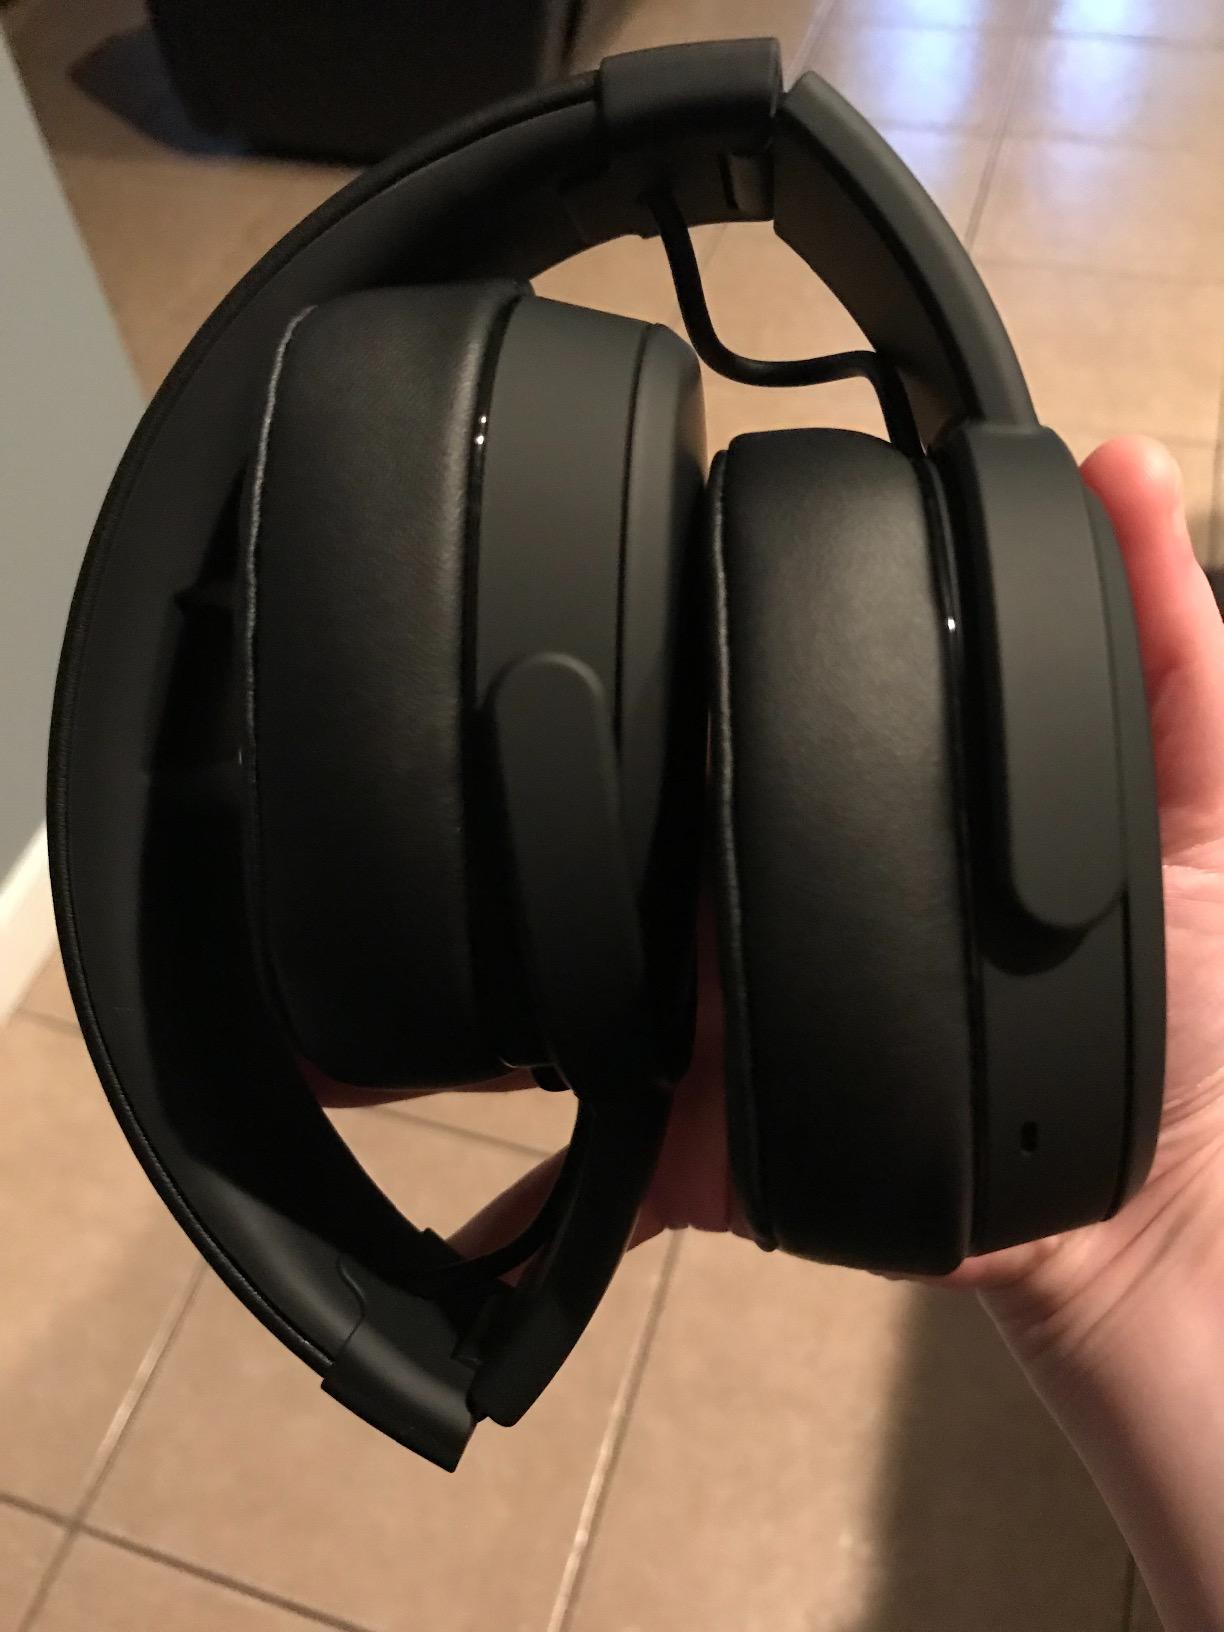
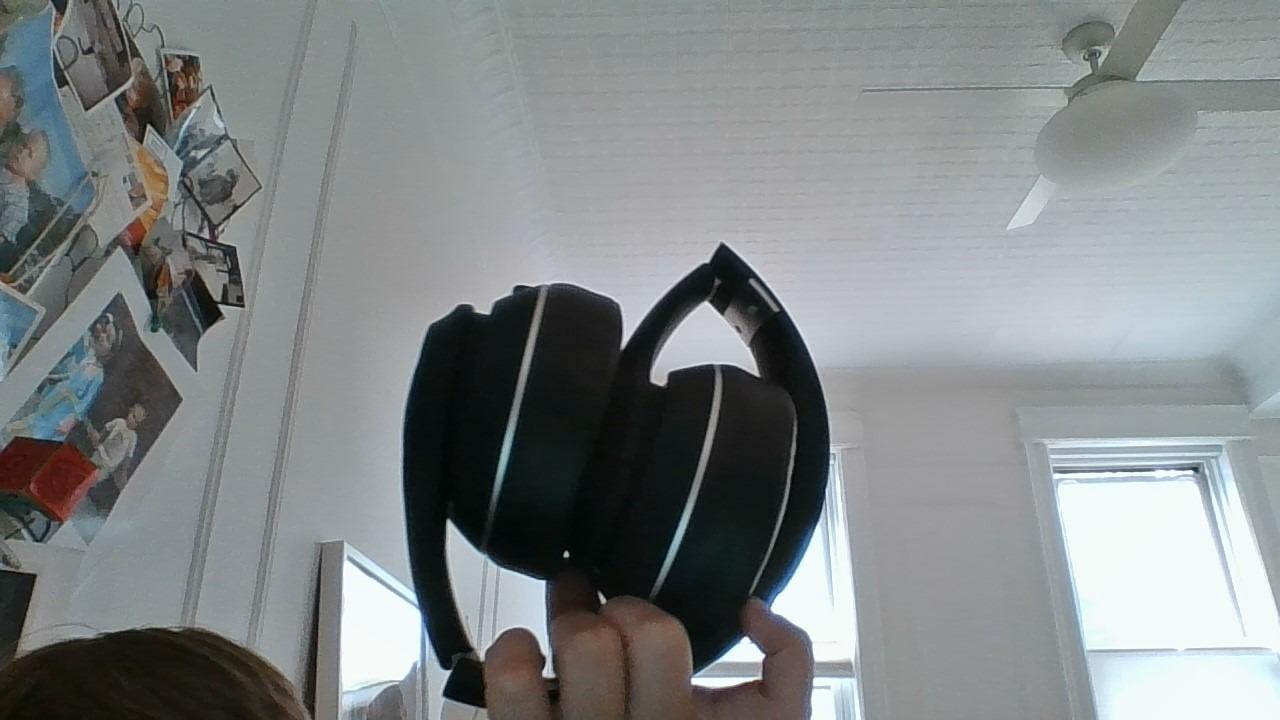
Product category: headphones
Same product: no